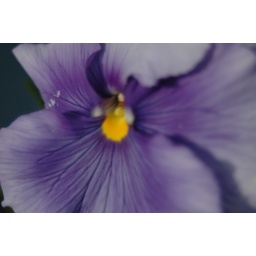
A flower on my table in front of the door to my apartment.